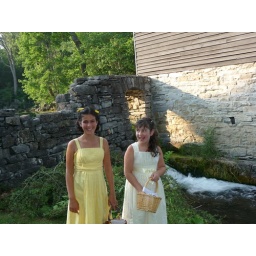
jess &amp;amp; becca pose in flower girl regalia - very scenic next to wheelhouse